Claudette Colvin

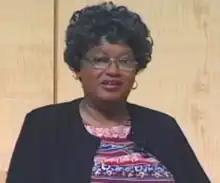
Colvin at the San Francisco Public Library, January 2005.

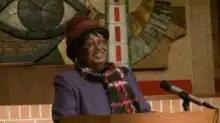
Colvin speaking at Bethany Baptist Church for Women's History Month, 2014.

Colvin has often said she is not angry that she did not get more recognition; rather, she is disappointed. She said she felt as if she was "getting [her] Christmas in January rather than the 25th."